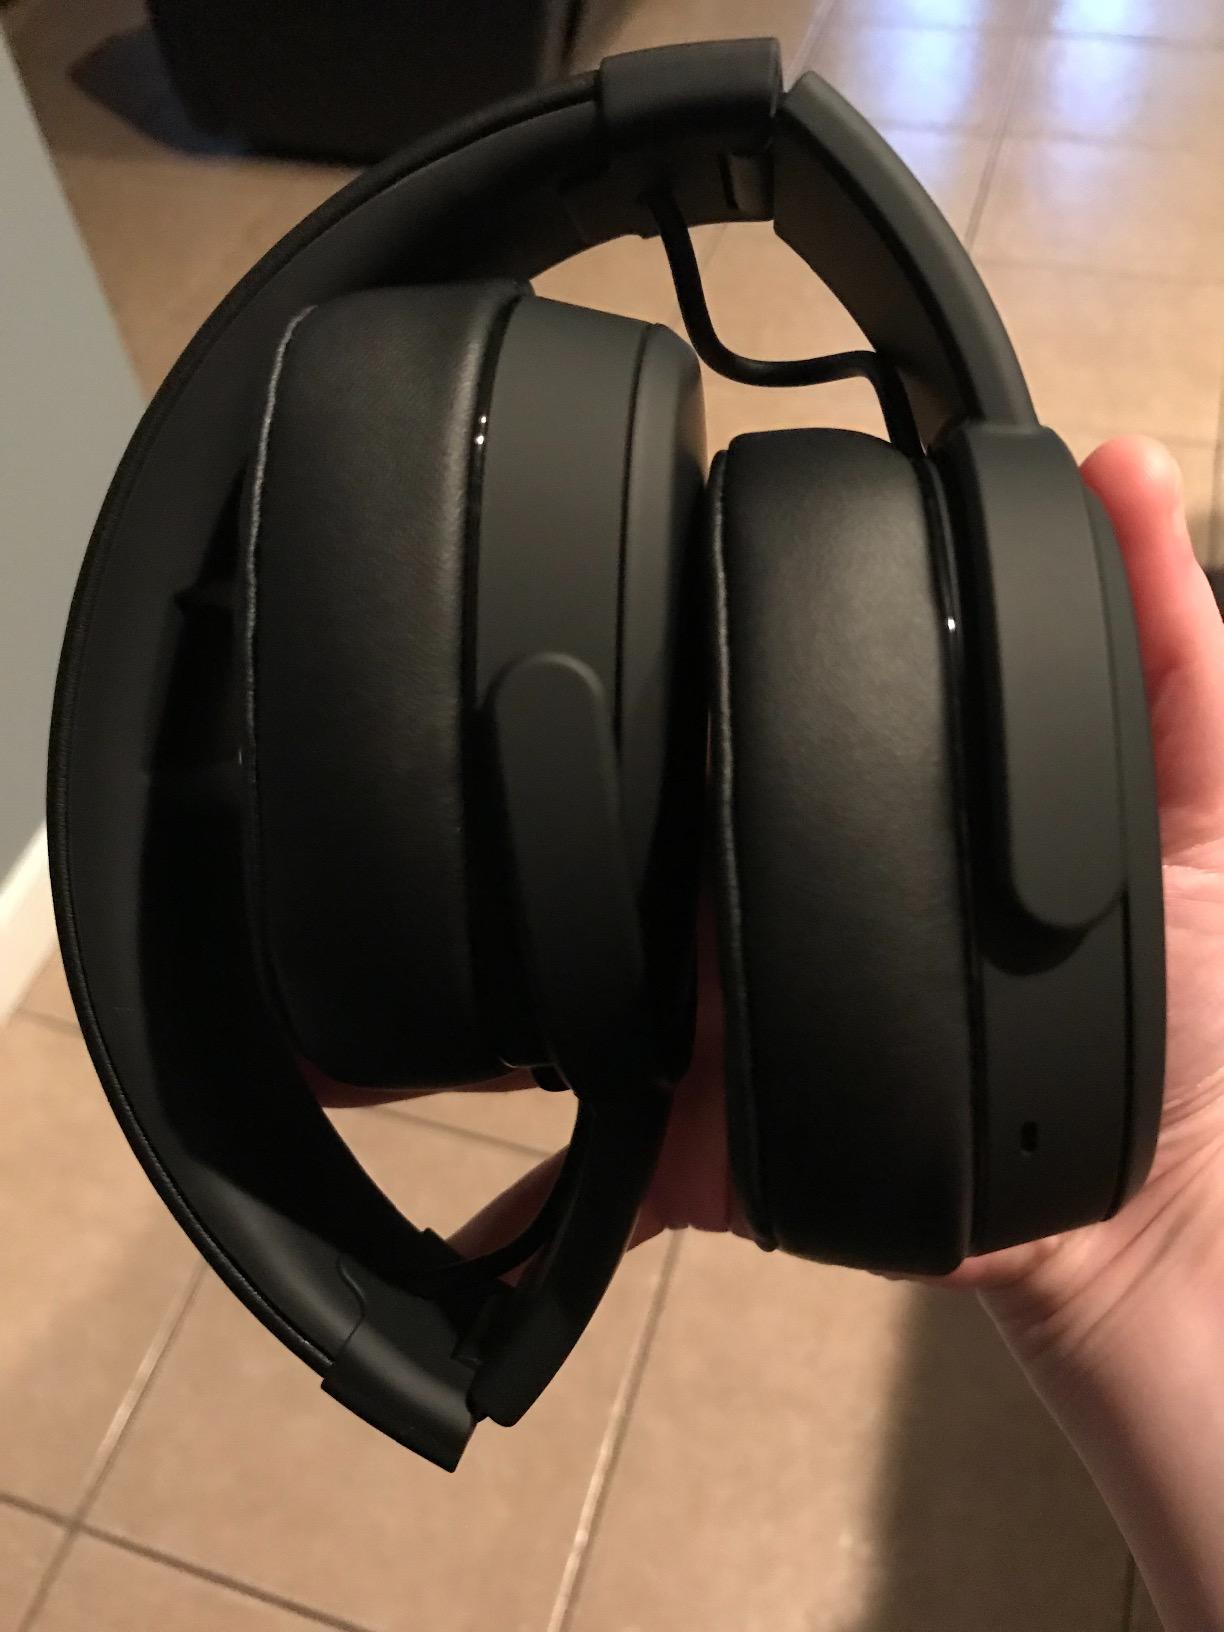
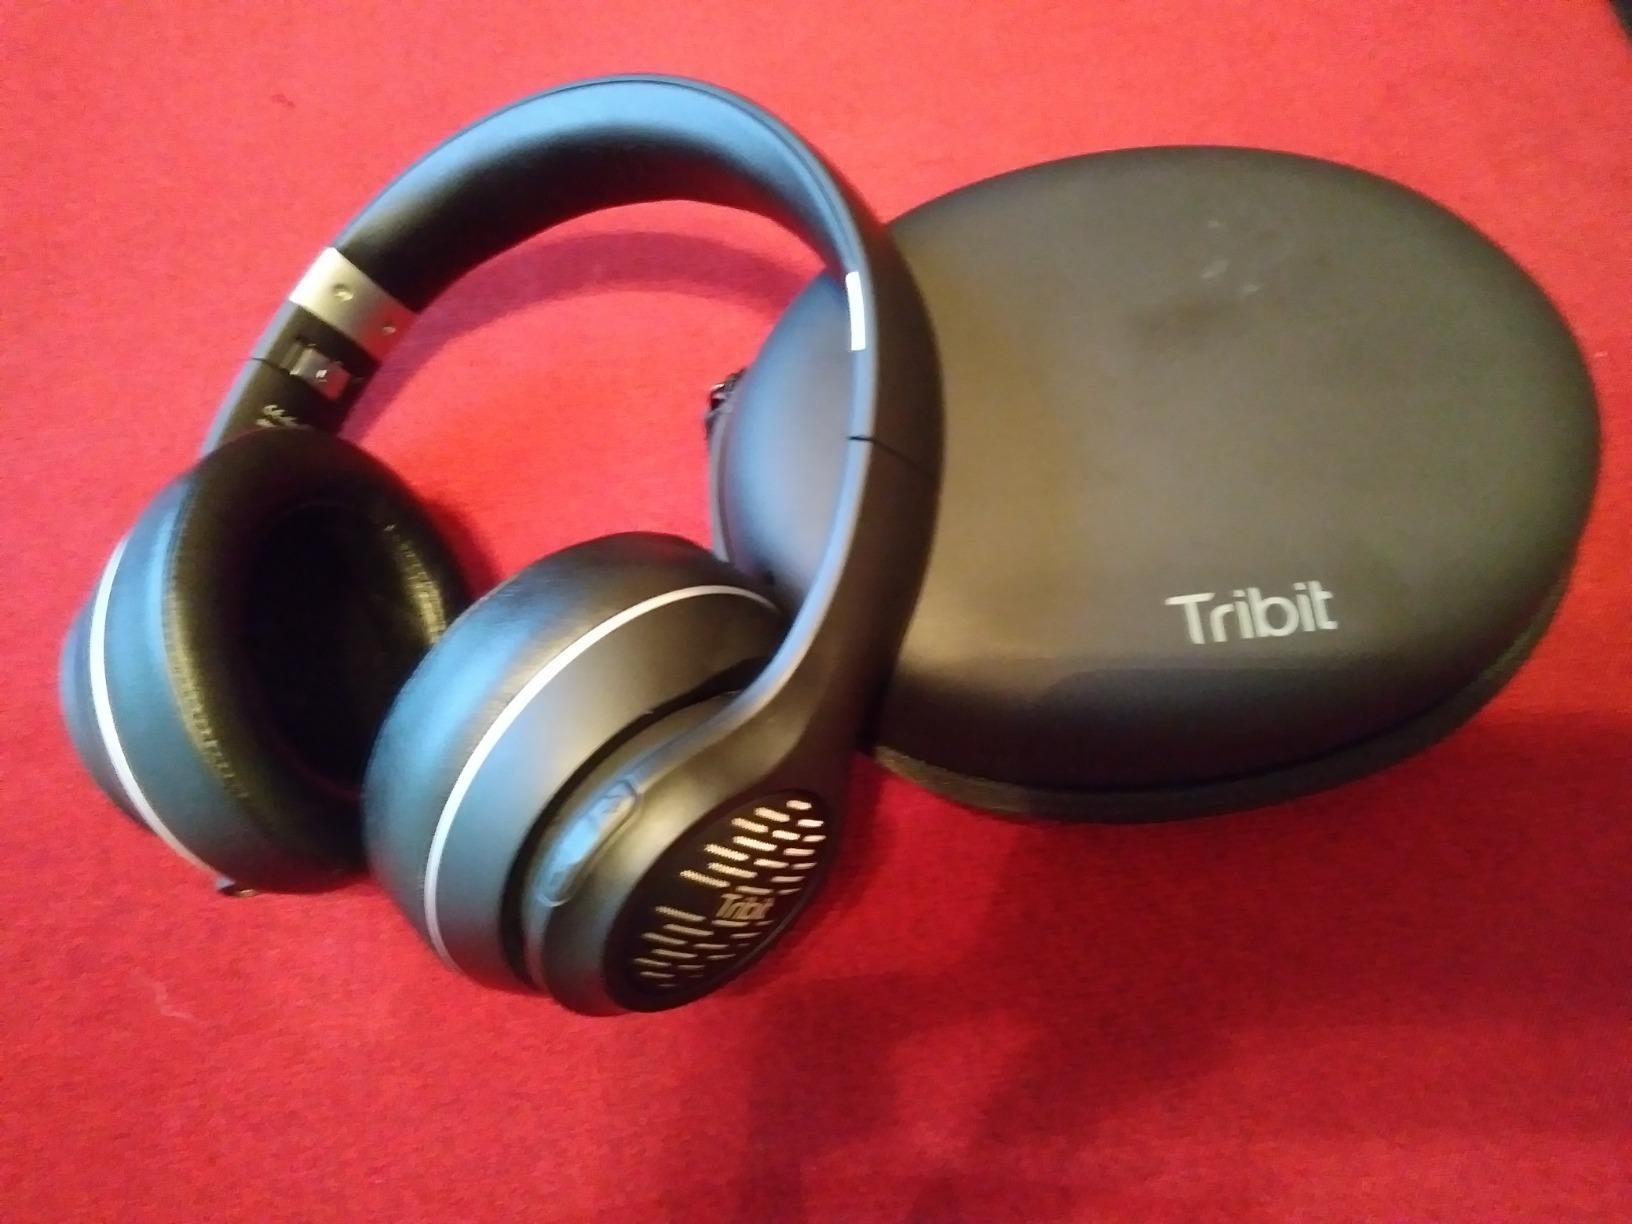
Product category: headphones
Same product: no